Chamarajendra Wadiyar X

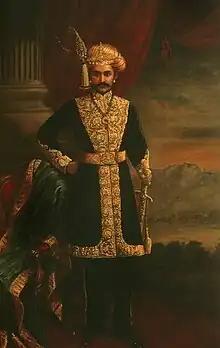
HH Sri Chamarajendra Wadiyar X by Raja Ravi Varma

In May 1878, Chamarajendra Wadiyar married Maharani Kempananjammanni Devi, daughter of an "arasu" (royalty) of Kalale, a prominent nobleman of Mysore state. They had four sons and three daughters, of whom the following survived to adulthood: